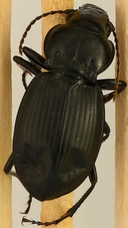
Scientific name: Cyclotrachelus torvus
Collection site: Northern Great Plains Research Laboratory Site (NOGP), plot NOGP_005